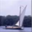
Label: ship